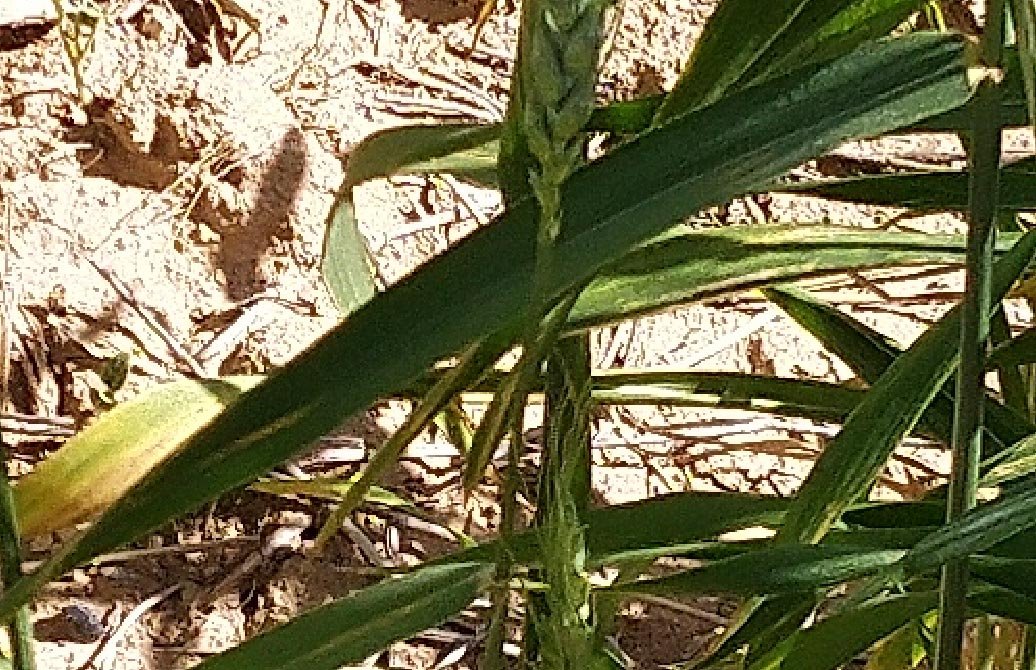
Label: Wheat___Healthy